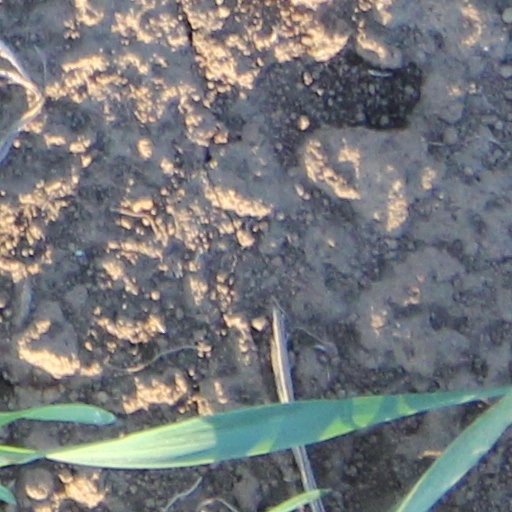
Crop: wheat